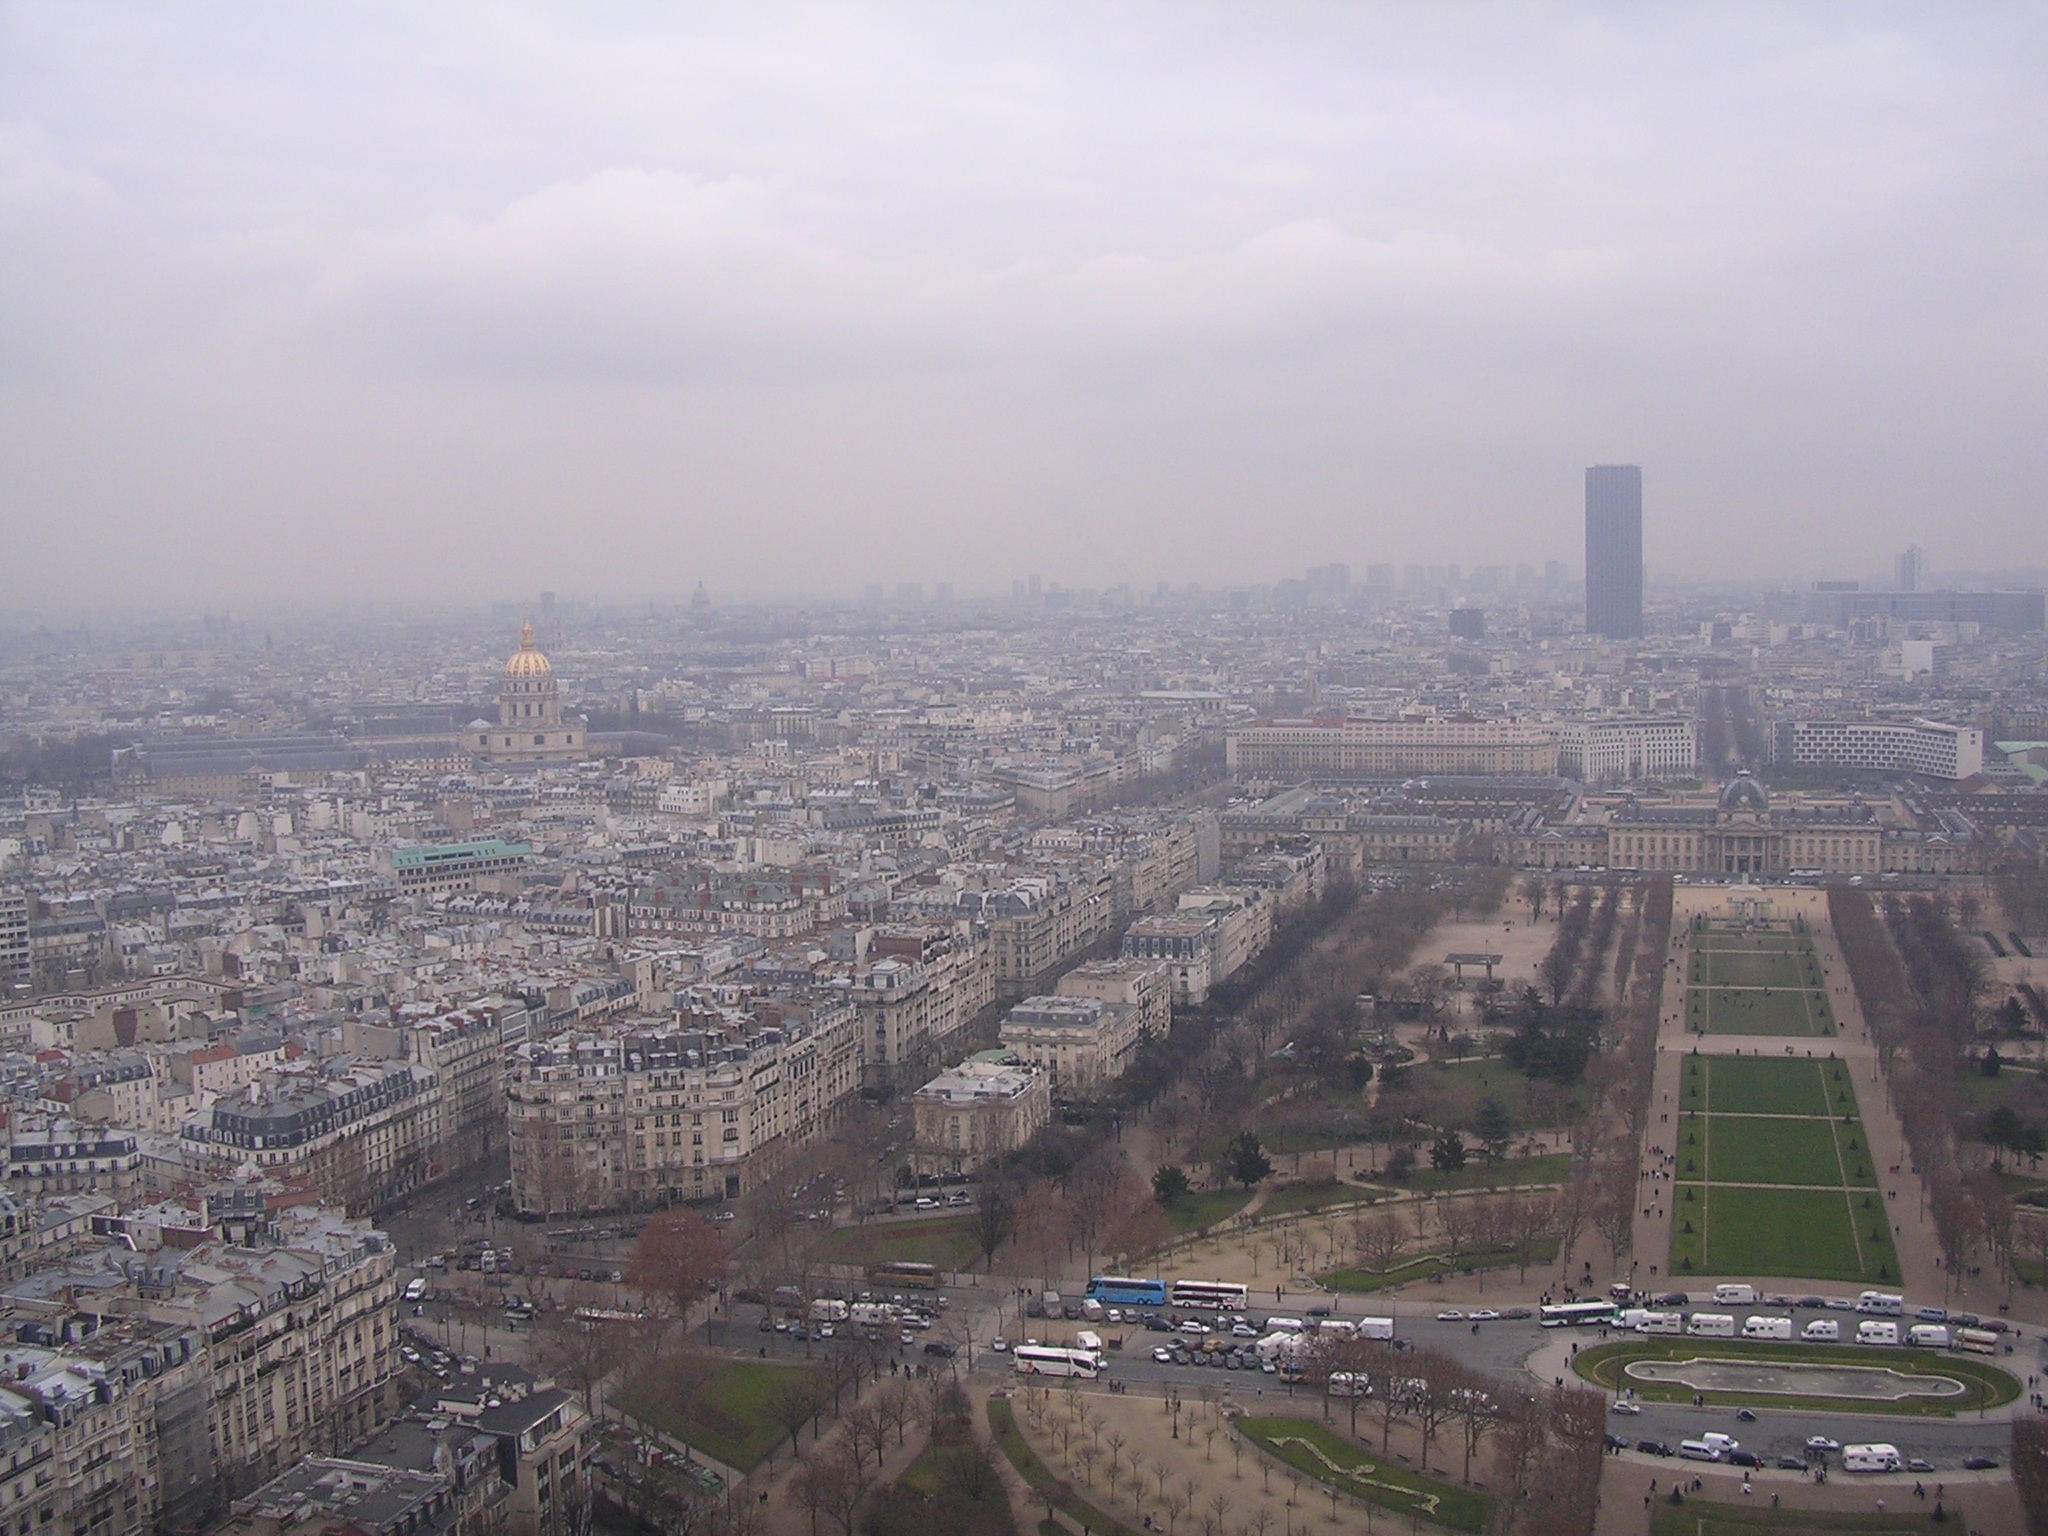
horizon, skyline, photography, city, paris, skyscraper, river, cityscape, panorama, downtown, tower, haze, landmark, pollution, bird's eye view, aerial photography, urban area, atmospheric phenomenon, human settlement, atmosphere of earth, metropolitan area